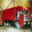
Label: truck